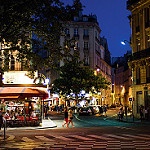
Scene: Outdoor